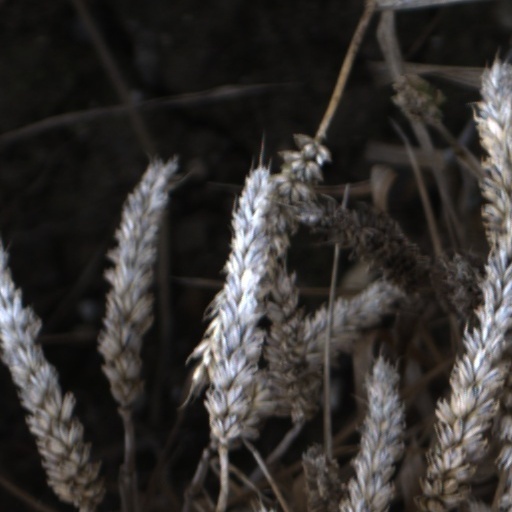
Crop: wheat